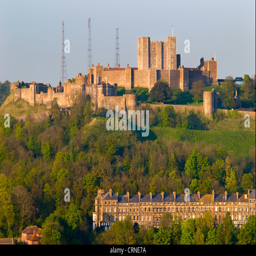
castle on top of the famous white cliffs , built in the 12th century under the reign of military commander